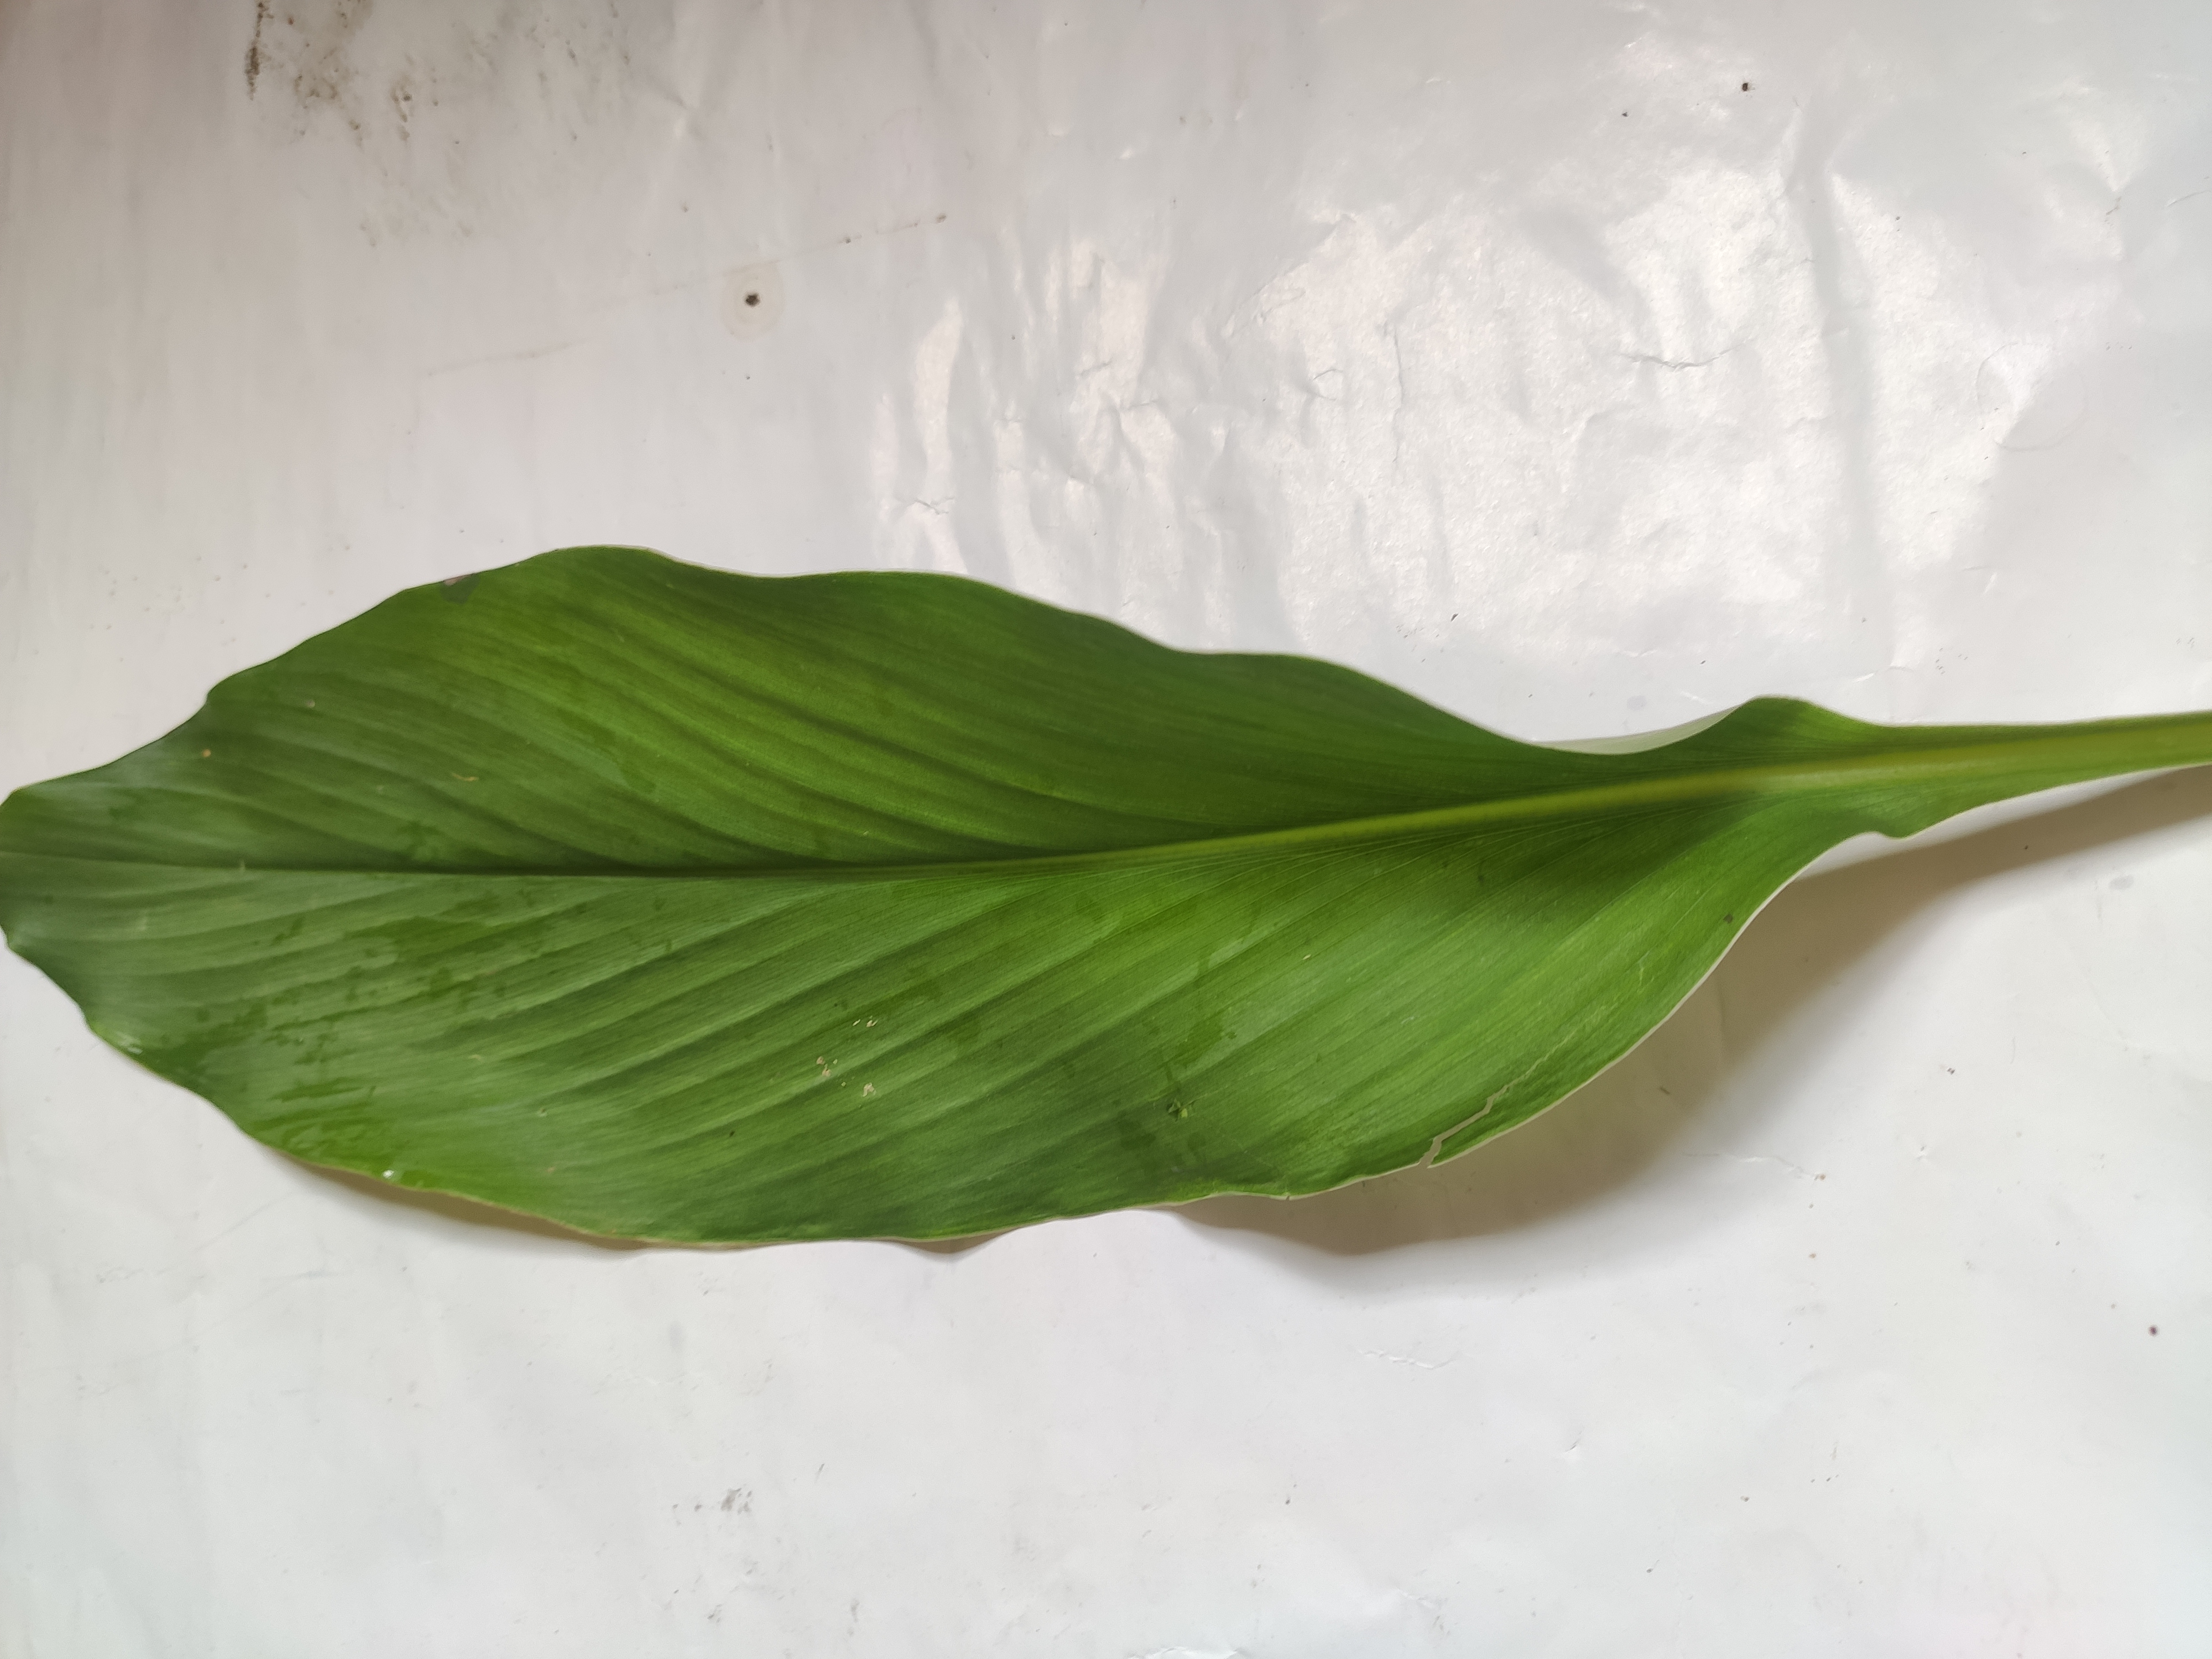
Label: Healthy_Leaf